Katia Ragusa

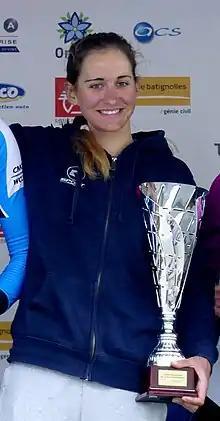
Ragusa in 2019

Katia Ragusa (born 19 May 1997) is an Italian professional racing cyclist, who currently rides for UCI Women's World Team .